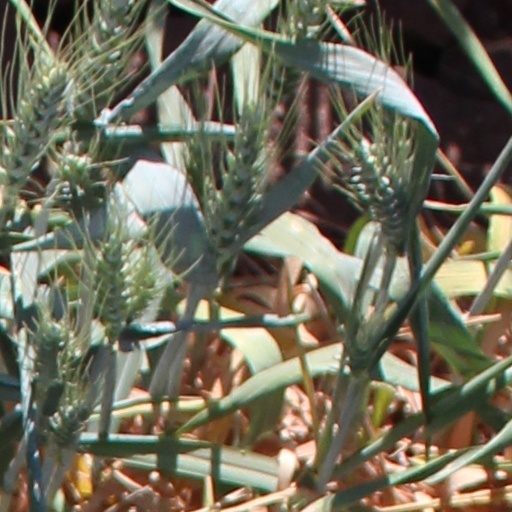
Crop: wheat